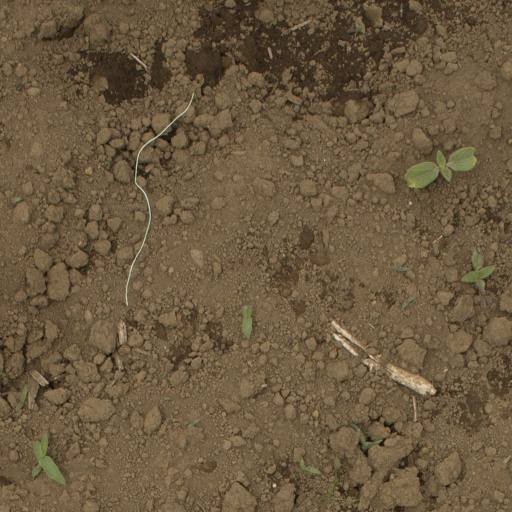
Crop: Jerusalem artichoke